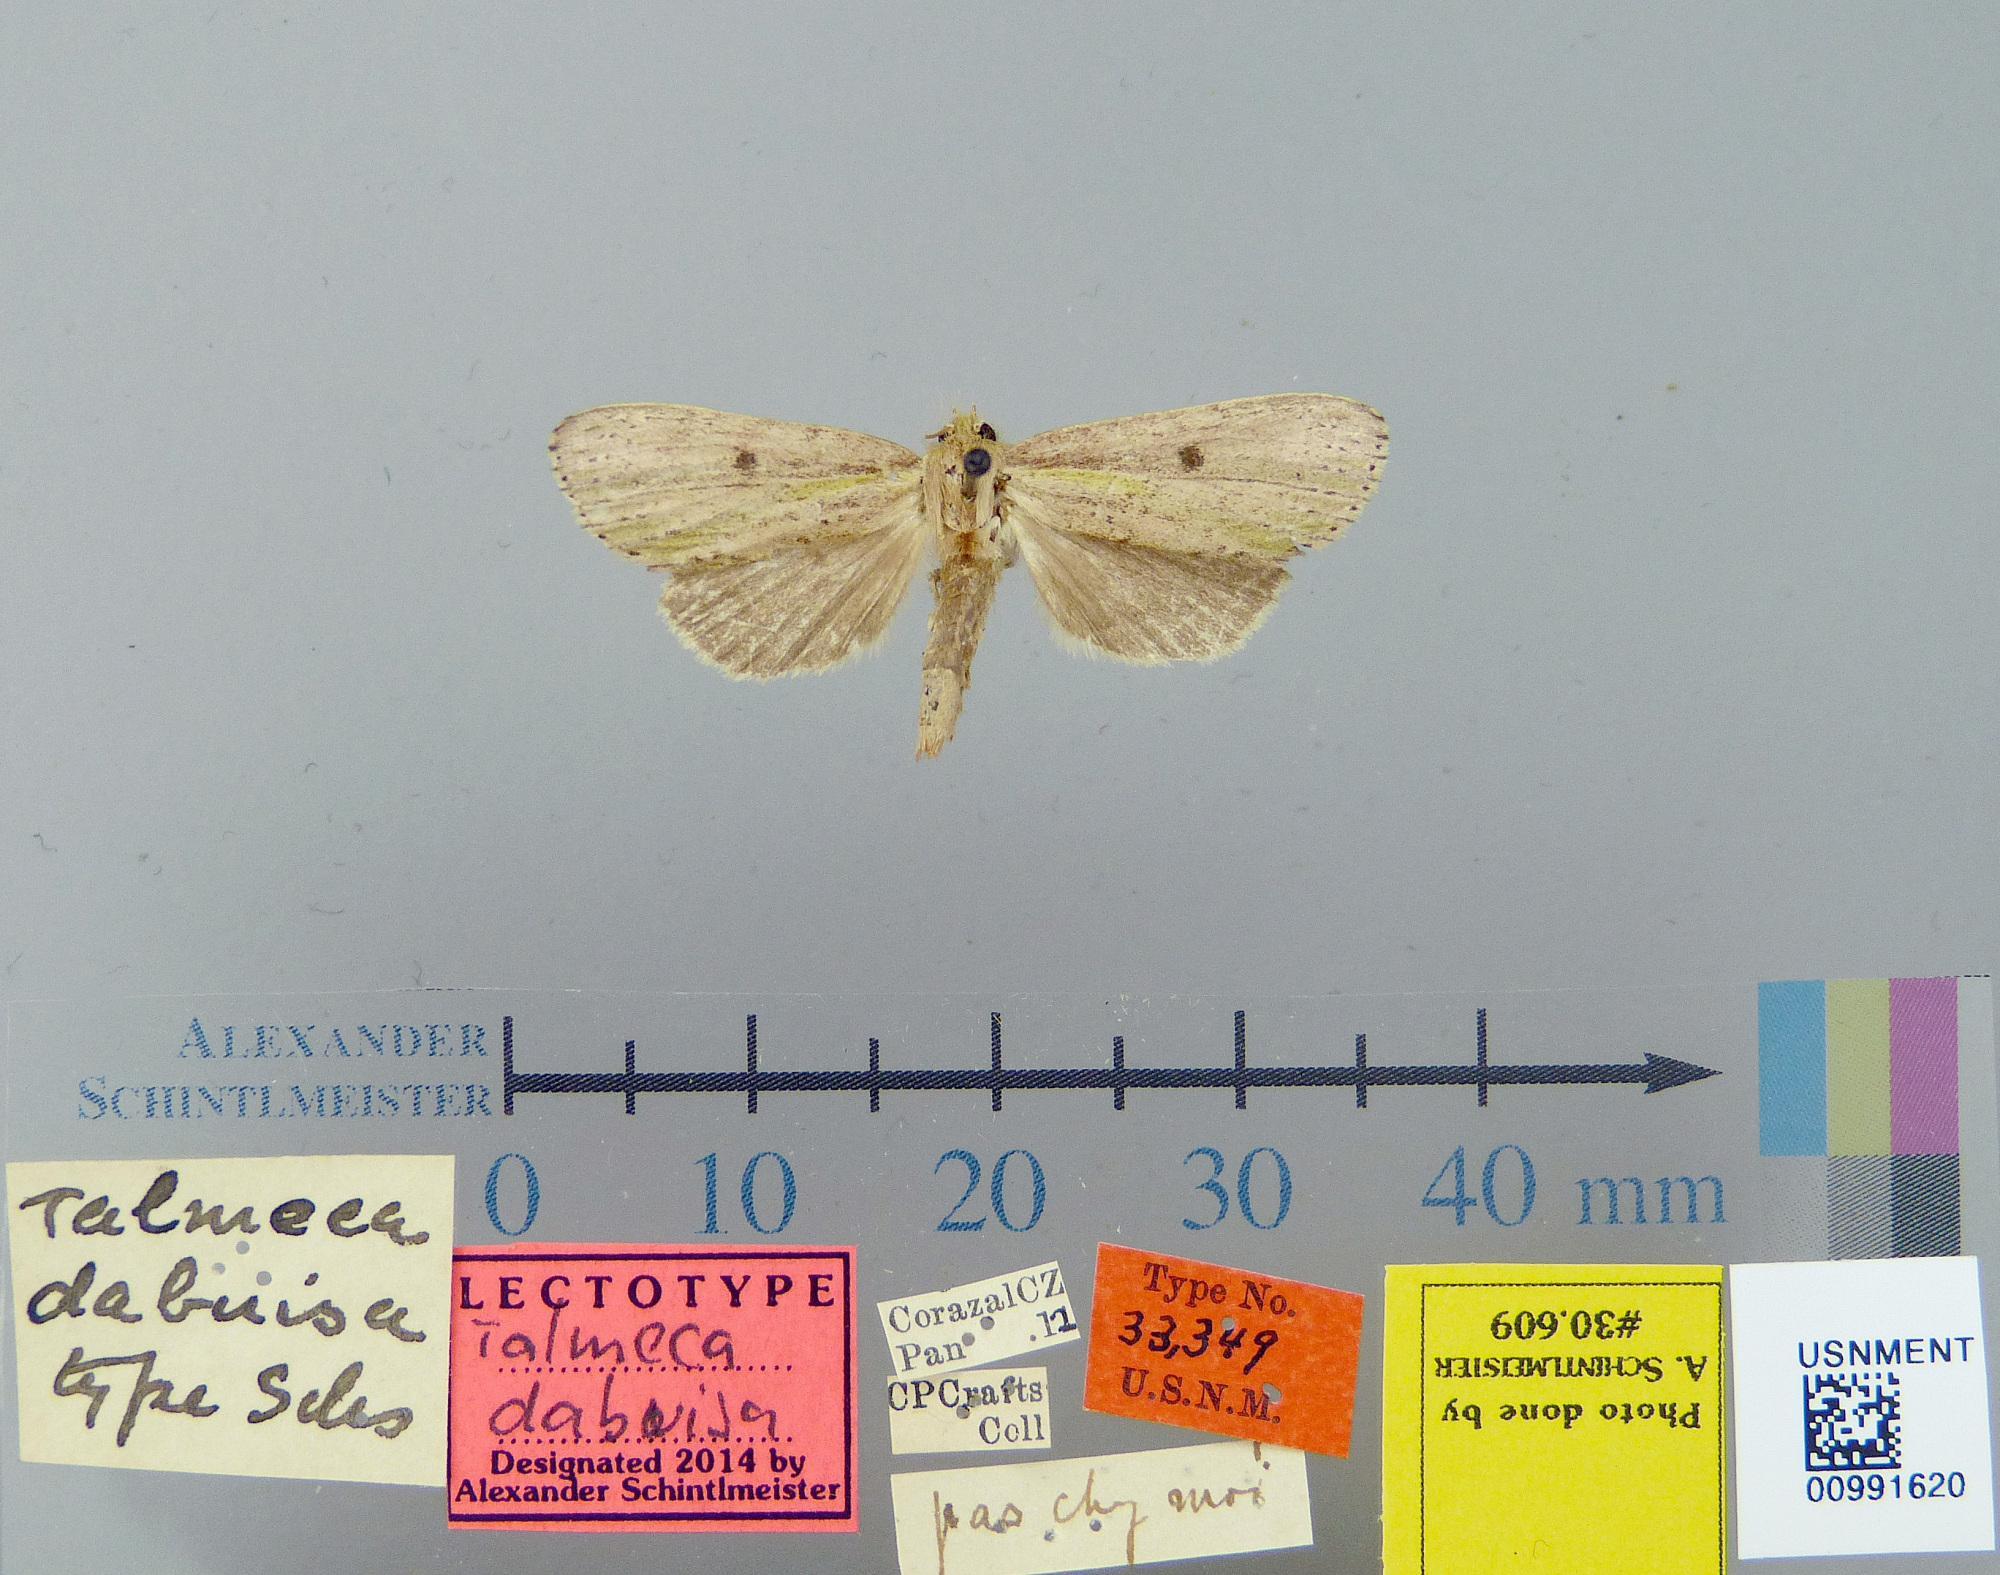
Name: Talmeca dabuisa
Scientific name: Talmeca dabuisa Schaus, 1928
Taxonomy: Animalia, Arthropoda, Insecta, Lepidoptera, Notodontidae
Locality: Coral, Canal Zone, Panama
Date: [Not Stated]